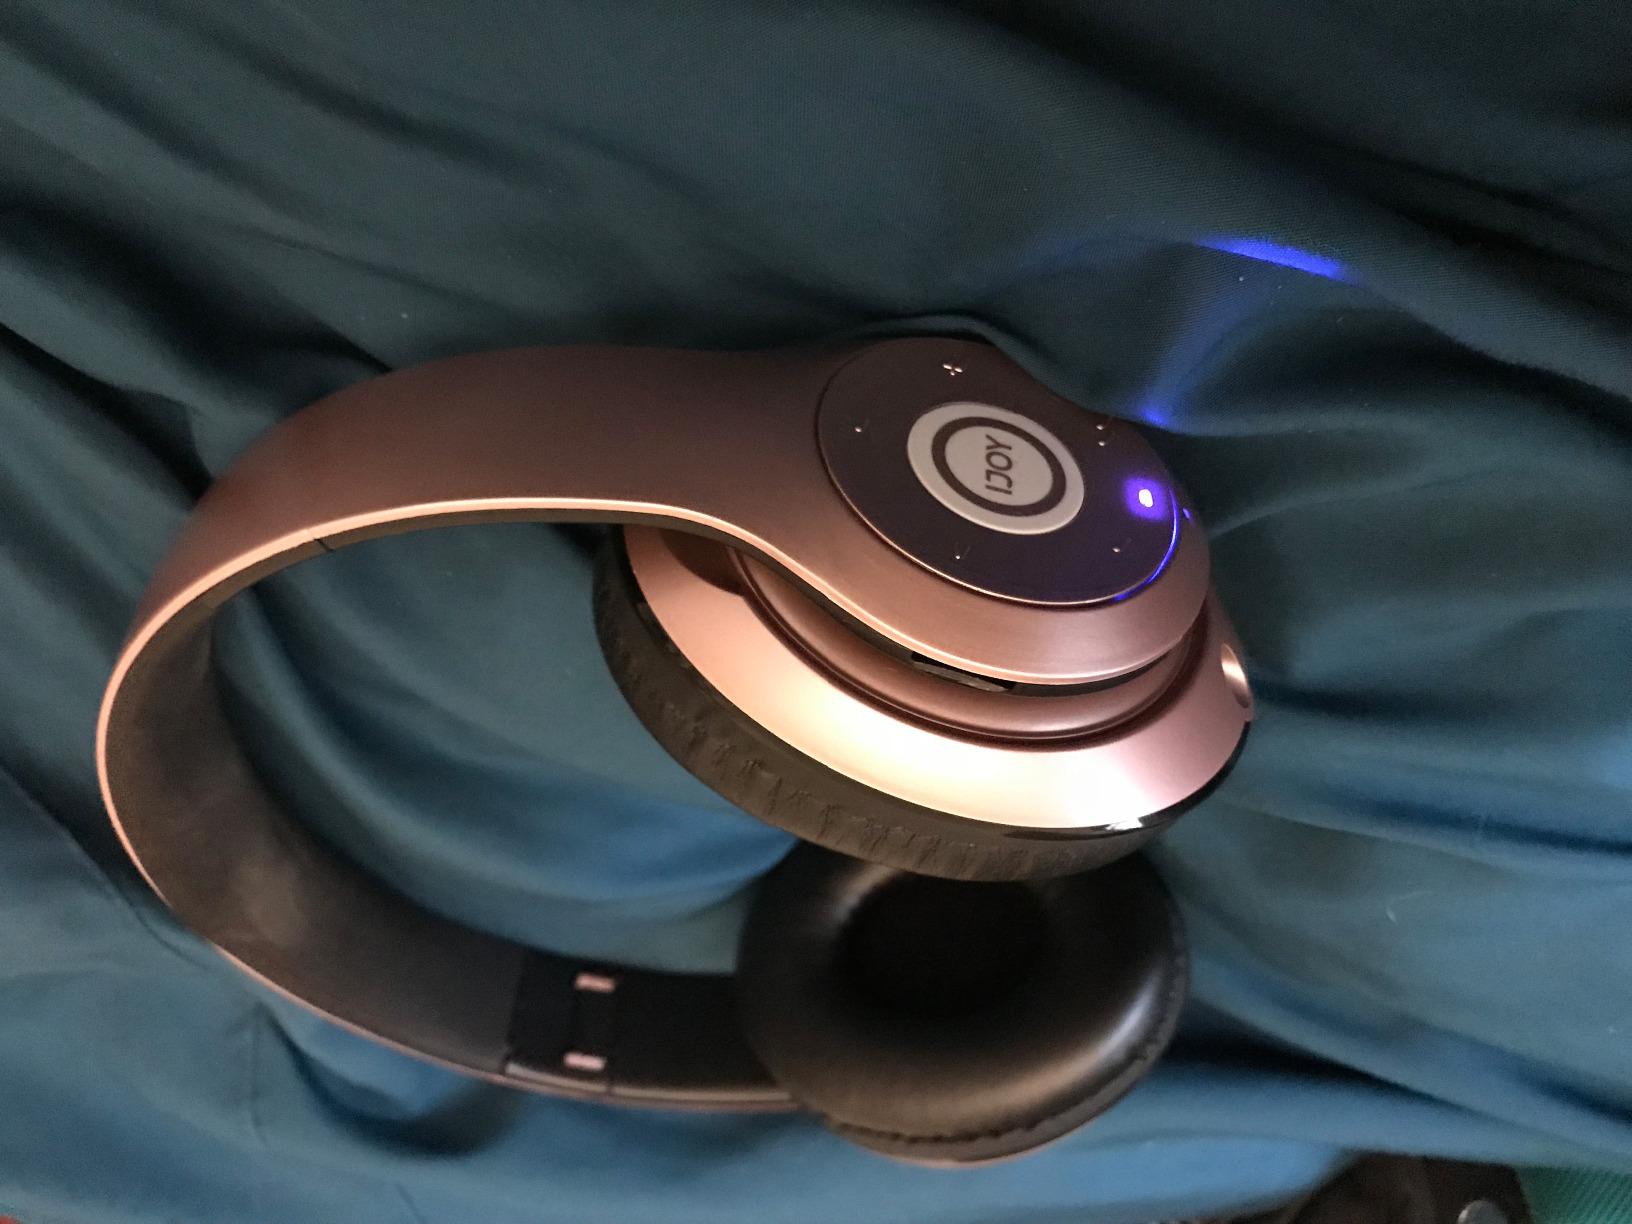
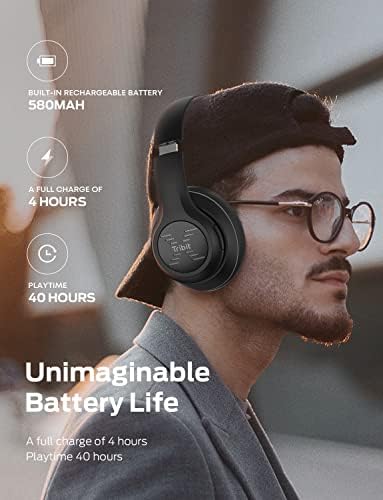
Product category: headphones
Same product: no